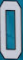
Number: 0